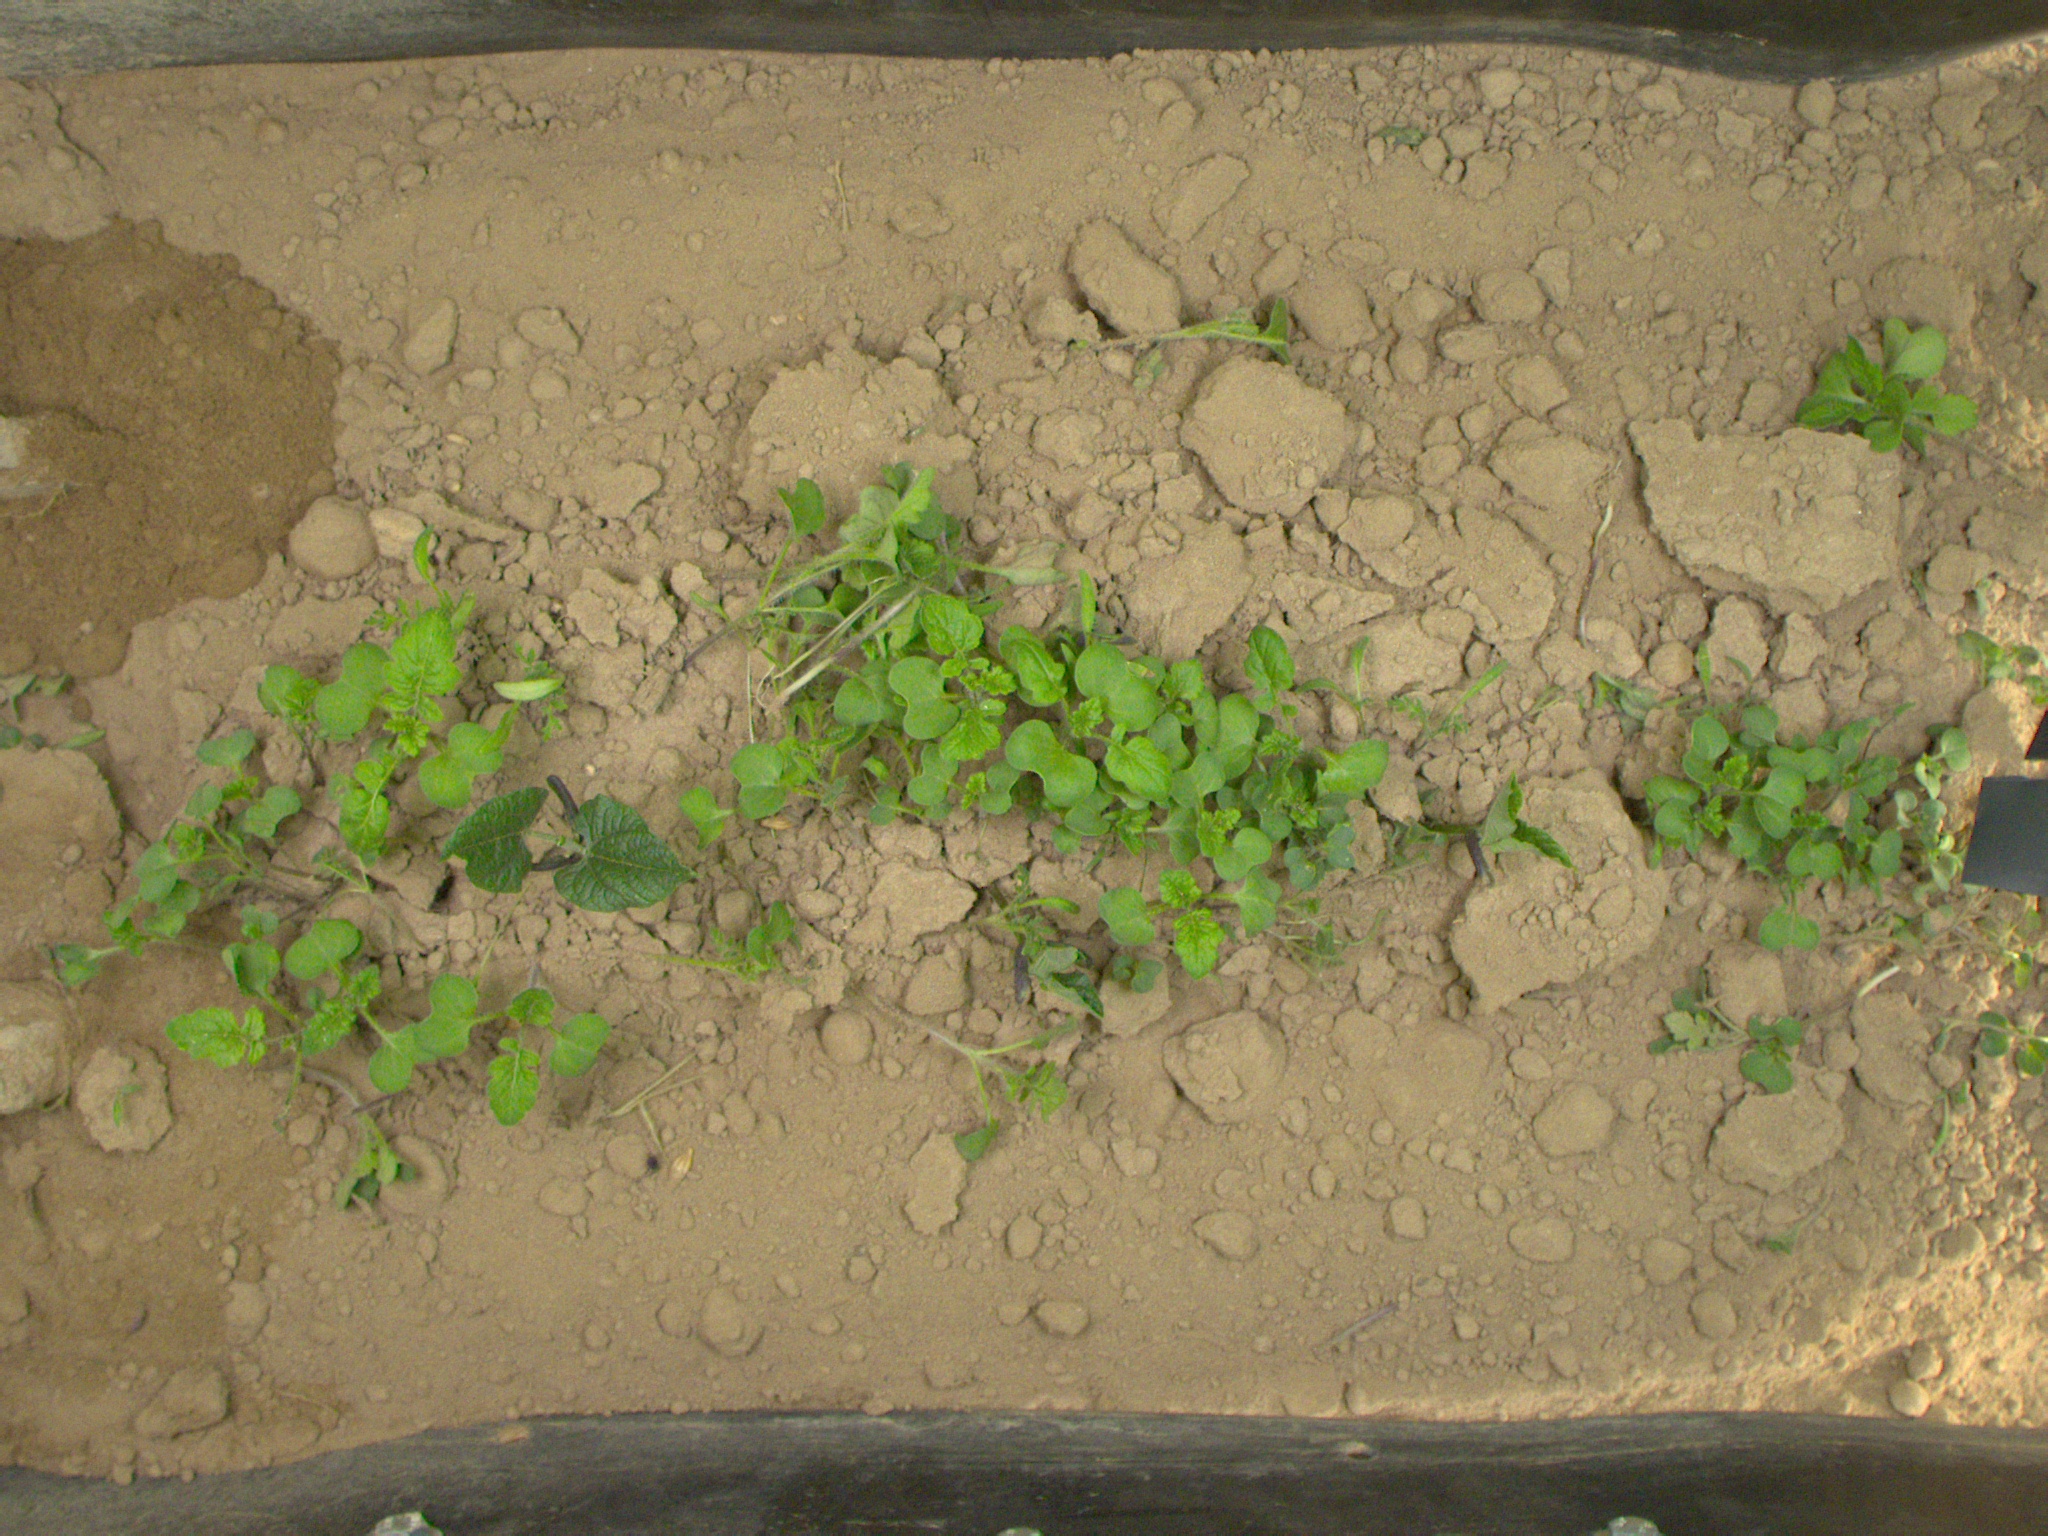
Crop: bean
Objects: bean, bean, bean, stem_bean, stem_bean, stem_bean